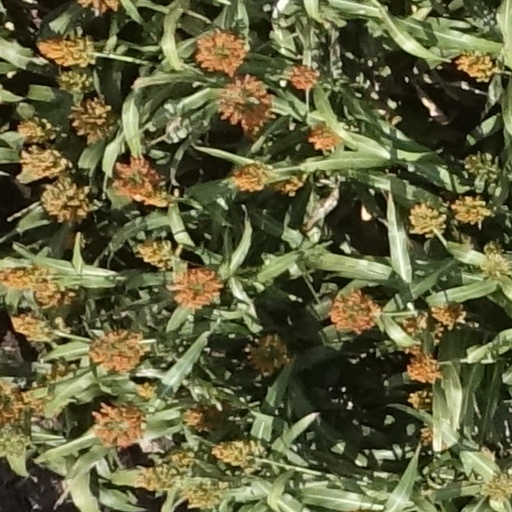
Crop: sorghum